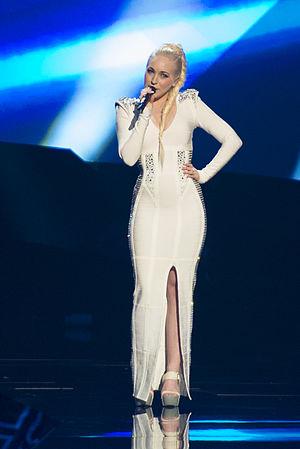
Margaret Berger, née le 11 octobre 1985 à Trondheim en Norvège, est une chanteuse norvégienne.
La Norvège participe au Concours Eurovision de la chanson, depuis sa cinquième édition, en 1960, et l’a remporté à trois reprises : en 1985, 1995 et 2009.